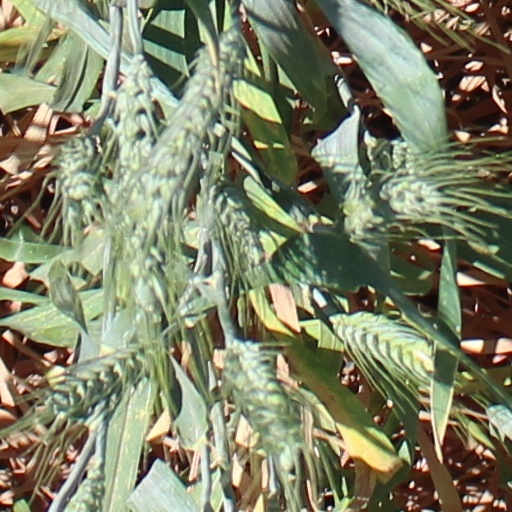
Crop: wheat